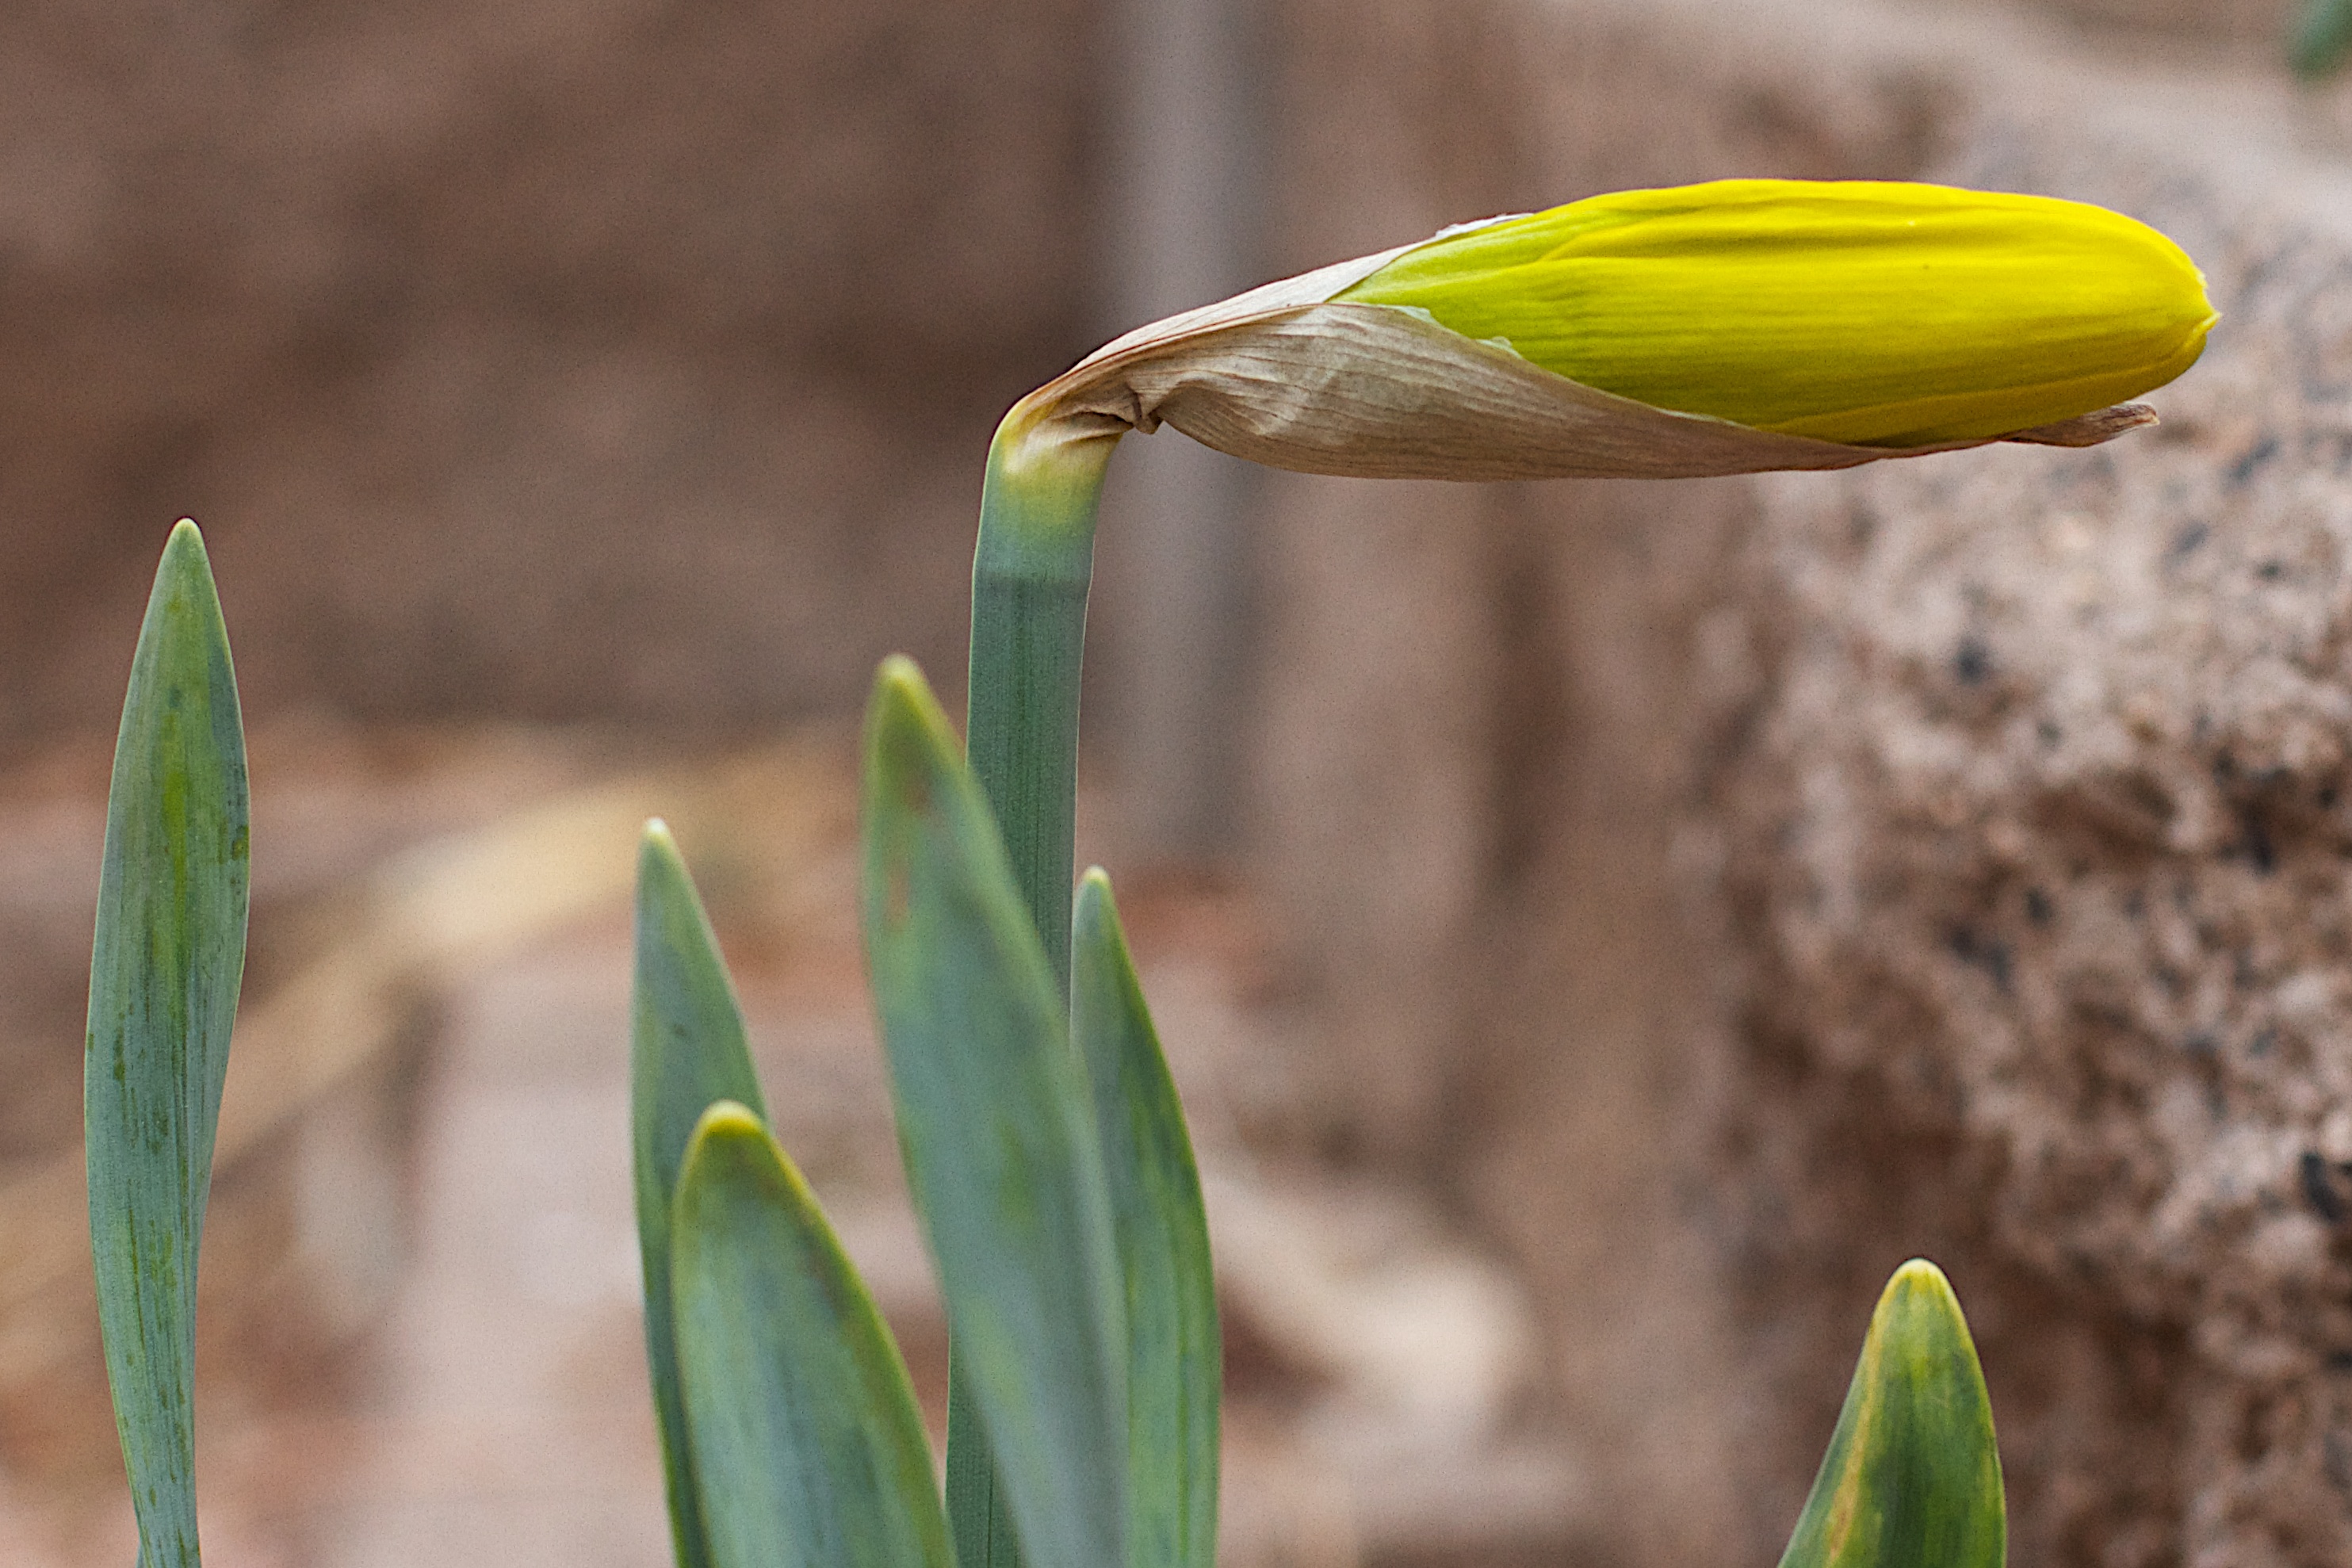
nature, grass, plant, leaf, flower, green, insect, soil, botany, yellow, flora, close up, macro photography, flowering plant, grass family, plant stem, land plant